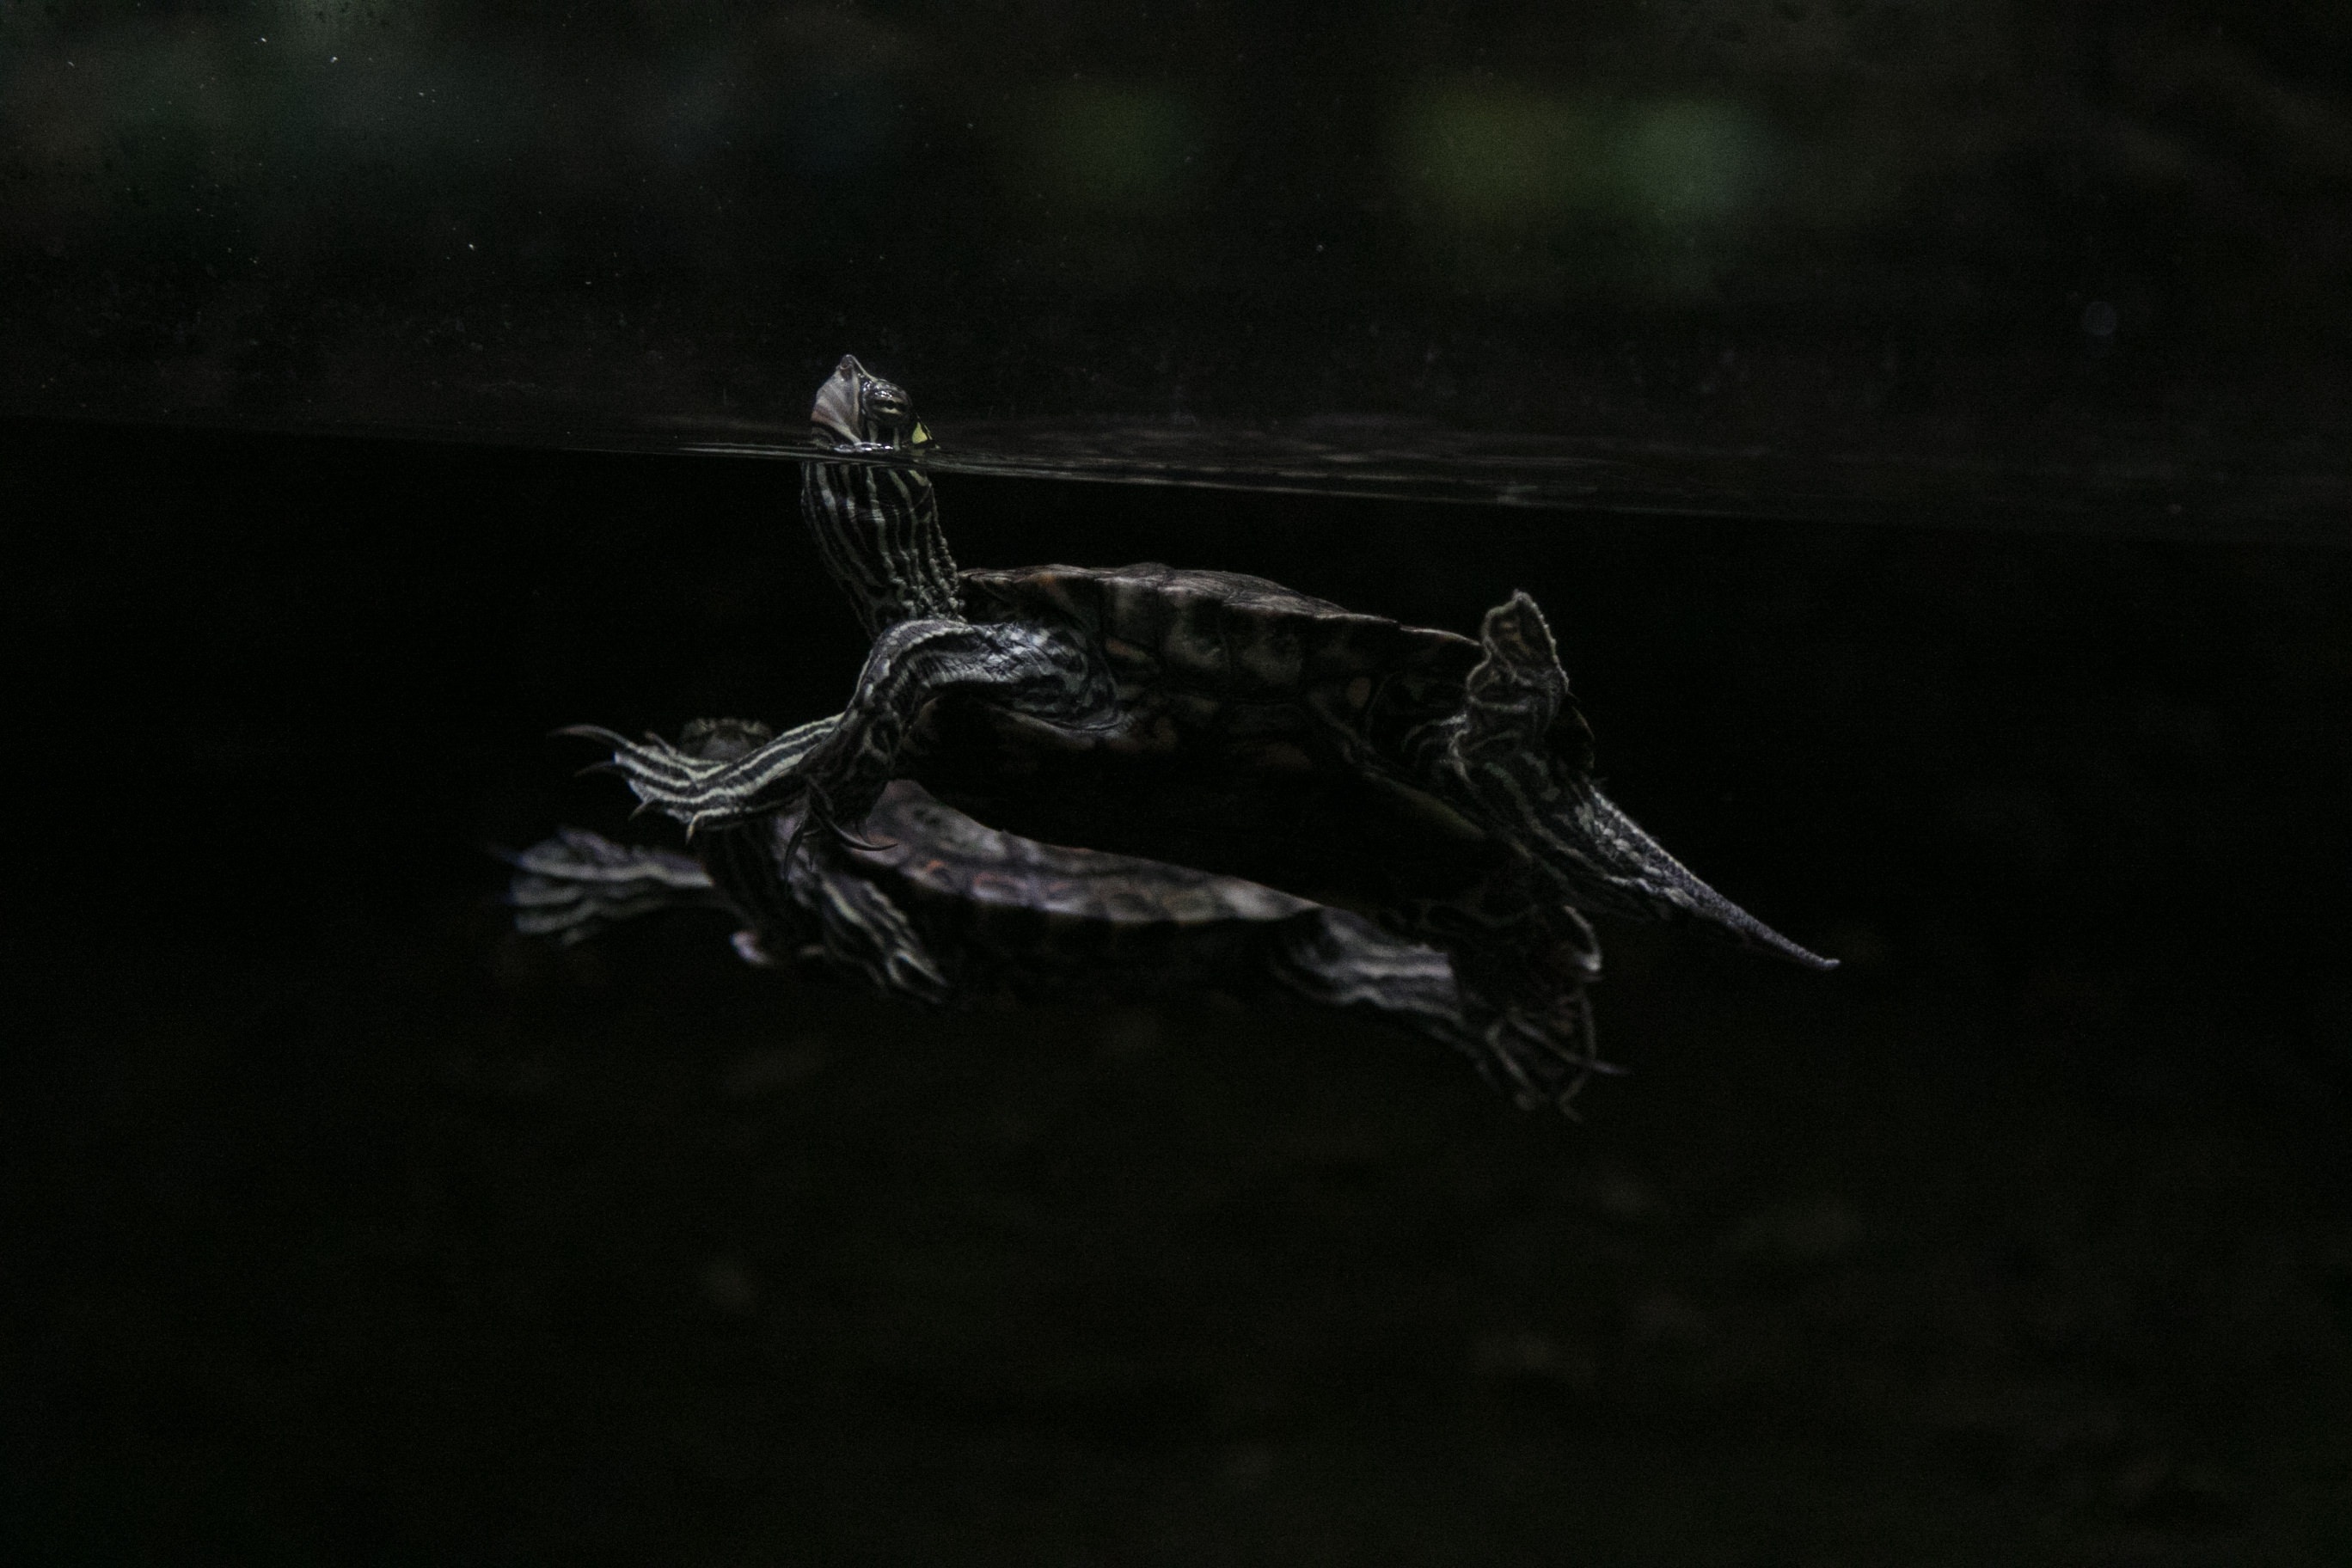
water, lake, animal, river, underwater, darkness, swimming, turtles, reptiles